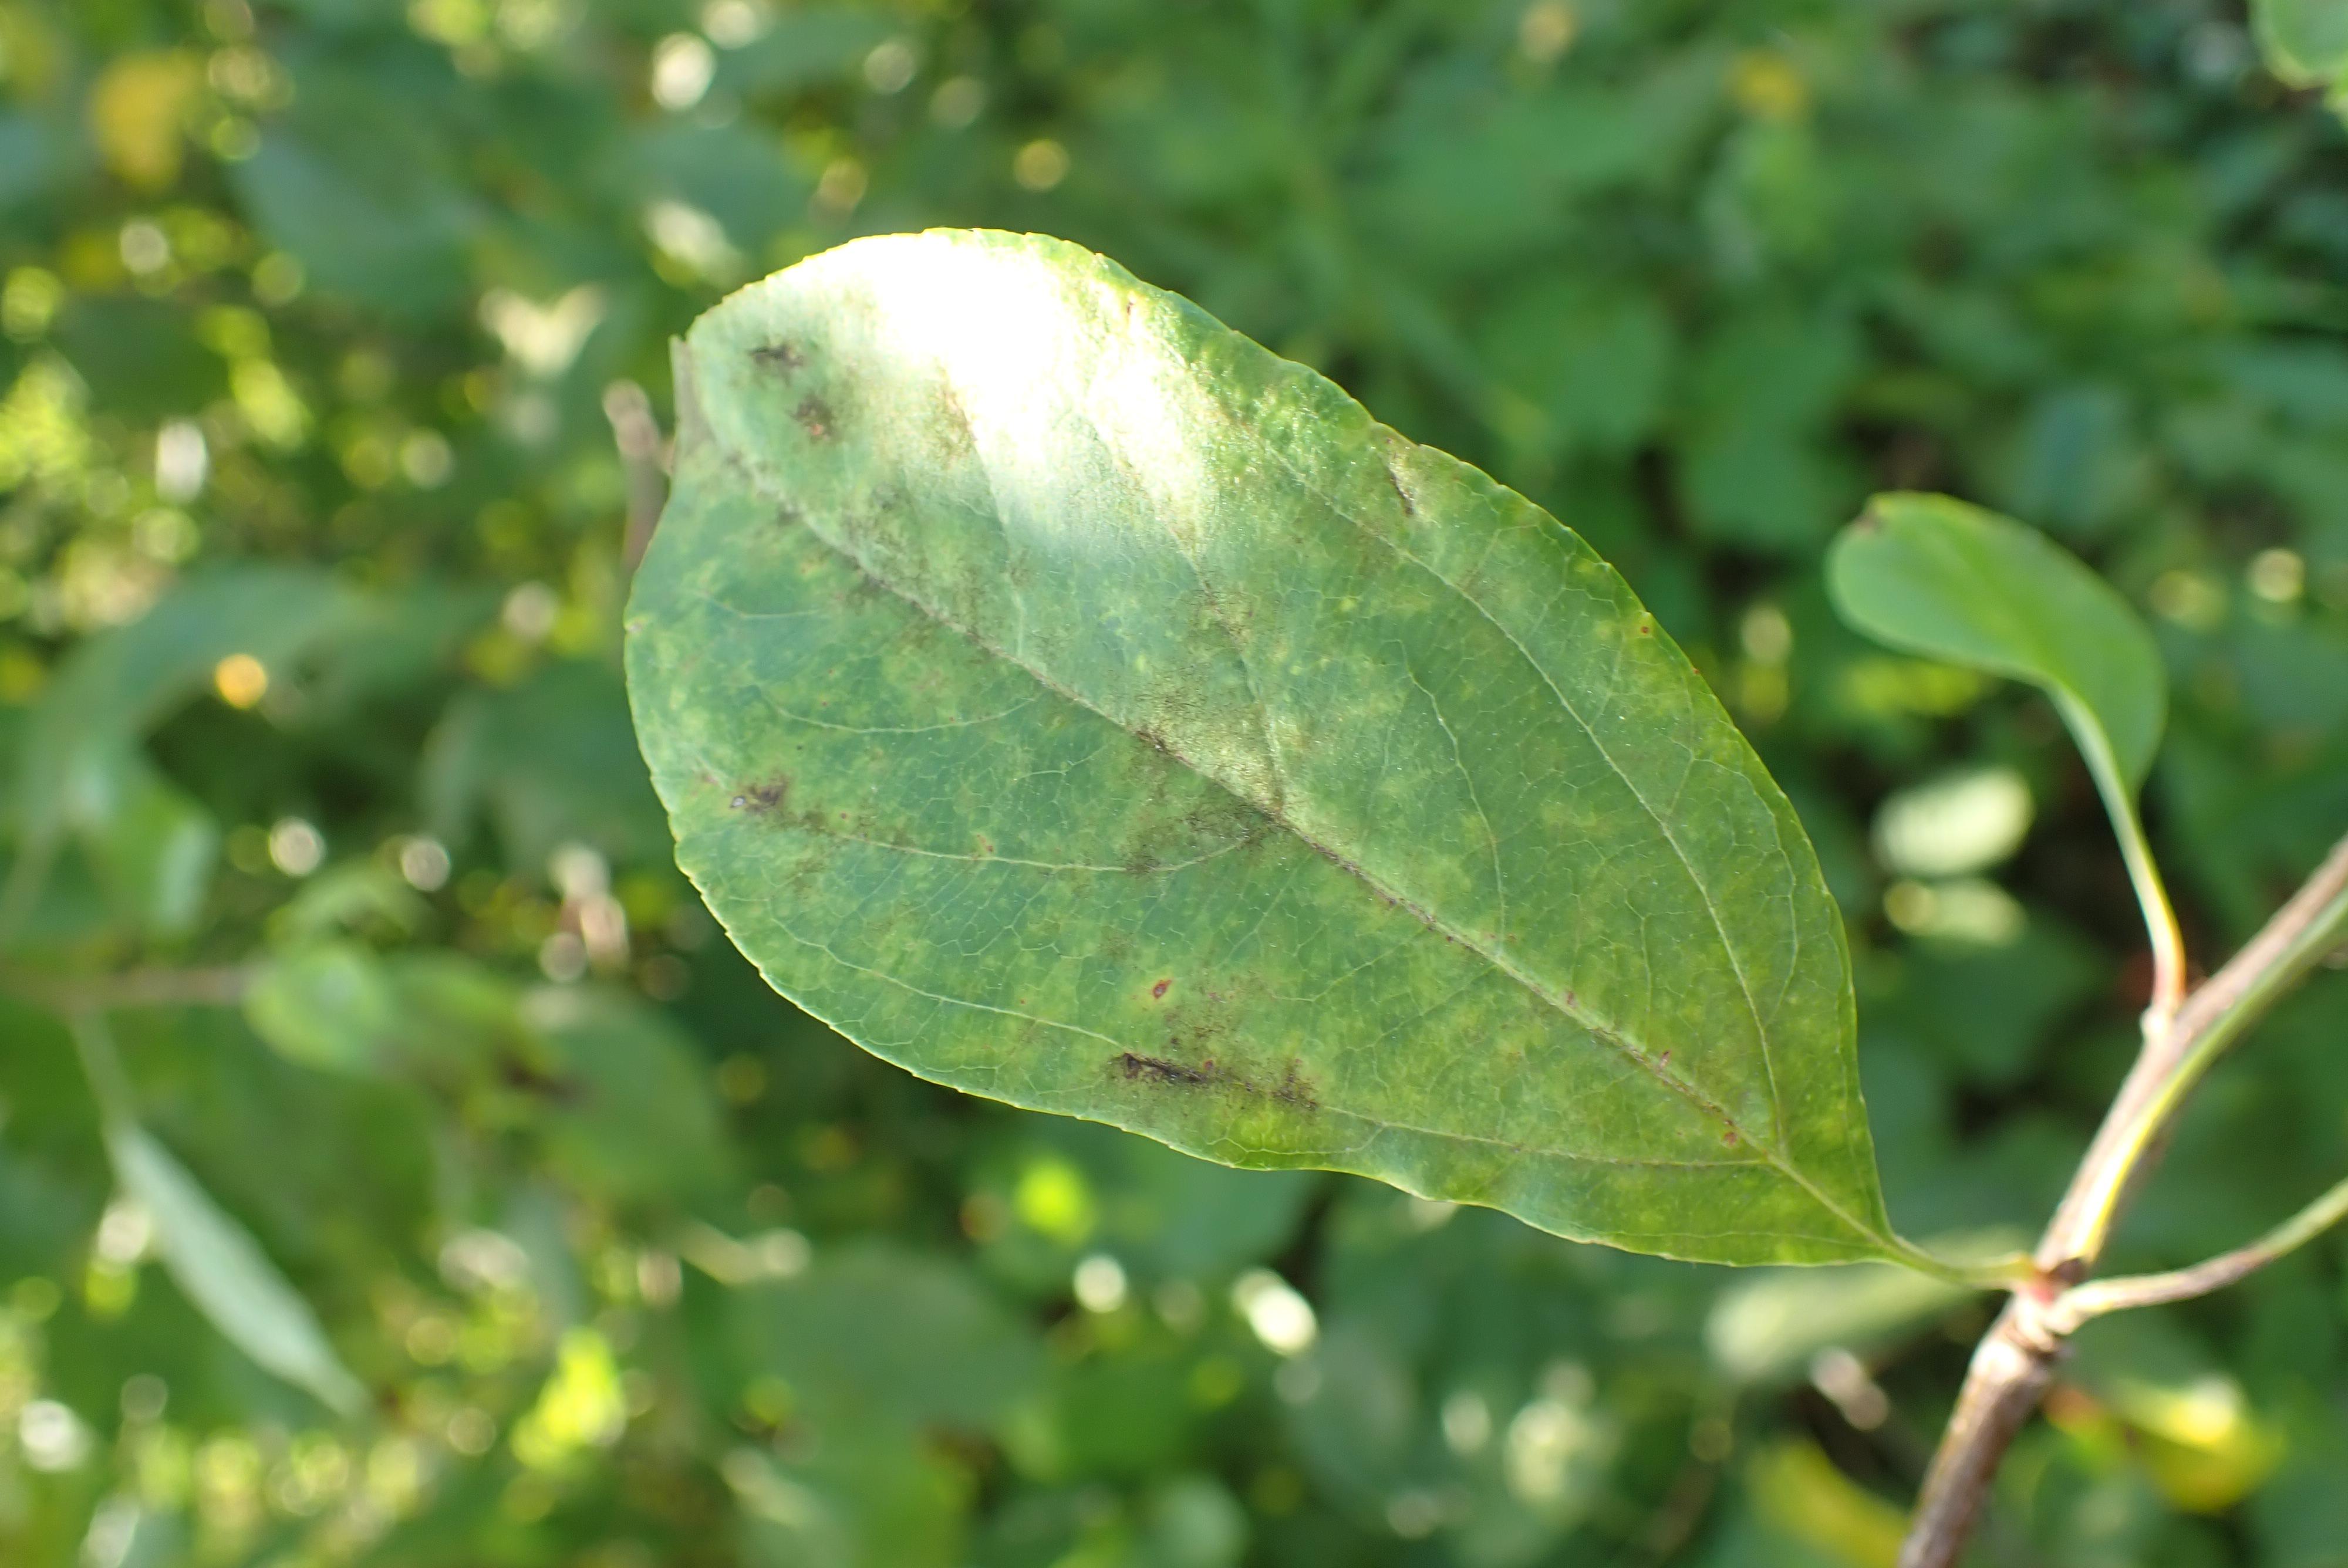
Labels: scab